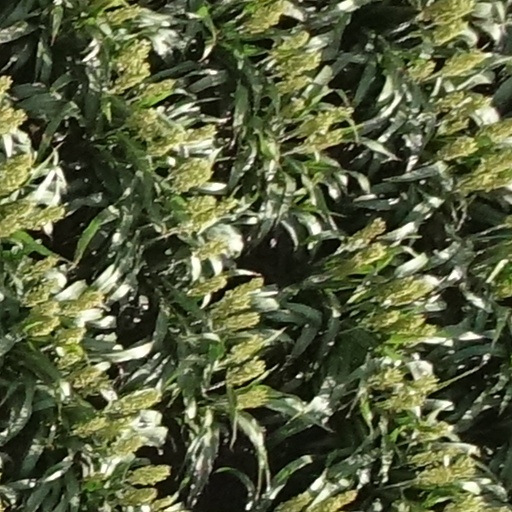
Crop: sorghum